Internet censorship and surveillance in Europe

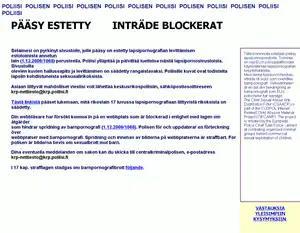
"Lapsiporno.info" block announcement as seen from the network maintained by ISP Welho

In 2006, a new copyright law known as Lex Karpela set some restrictions on publishing information regarding copy protection schemes.